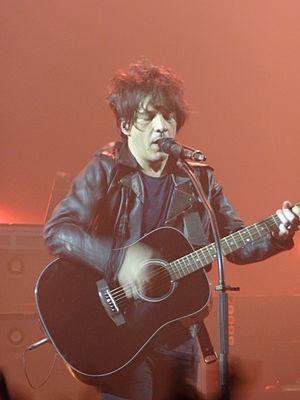
Nicola Sirkis lors du concert d'Indochine à Brest le 23 mars 2013